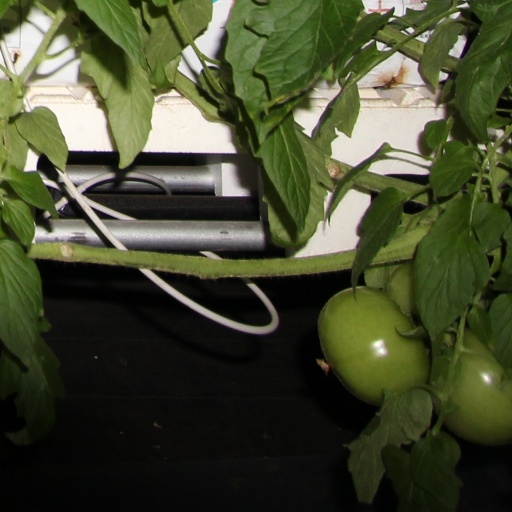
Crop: tomato